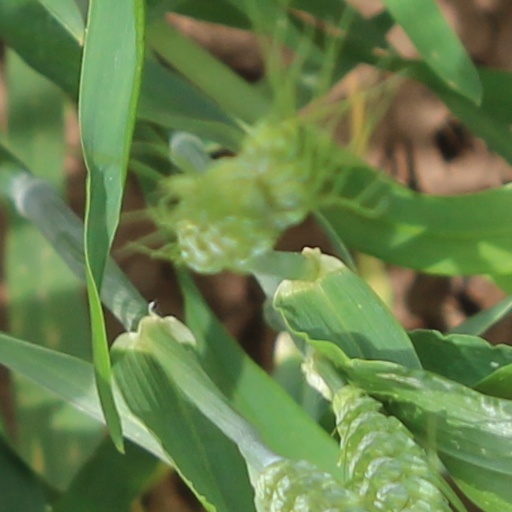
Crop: wheat